Dackenheim

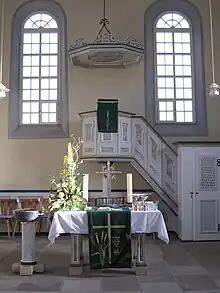
Dackenheim Protestant church: view of the inside with the altar, font and pulpit

Building work on the Protestant church began in 1716, after Electoral Palatinate once again had a Catholic Elector in Johann Wilhelm beginning in 1698 and the village's two denominations had to share the only church building. Finished in 1717, the Protestant church was converted into a gallery church, taking on its current form, a hall church with a gallery and a ridge turret with an eight-sided belfry and an onion-shaped cupola. On the south wall are found the altar table and the pulpit, which is reached by a stairway from the trellised minister's chair. The organ was built in 1875 by E.F.Walcker & Cie.